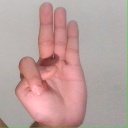
अक्षर: भ